Anya (Anastasia)

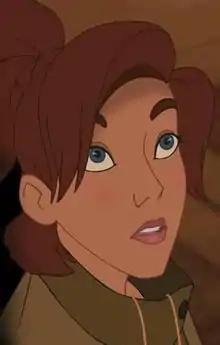

Anya is a character in 20th Century Fox's animated film "Anastasia" (1997). A Russian orphan with amnesia, Anya travels to Paris, France to re-discover her past and family, aided by a pair of con artists who scheme to use her likeness to Russia's Imperial family to win a lucrative reward. Although largely fictionalized, the character is loosely based on two historical figures: Grand Duchess Anastasia Nikolaevna of Russia, the youngest daughter of Tsar Nicholas II, and Anna Anderson, an imposter famous for claiming to be the Grand Duchess. Plot elements from the film "Anastasia" (1956), in which the character is played by actress Ingrid Bergman, served as a primary source of inspiration for Anya.